Jesús Requejo San Román

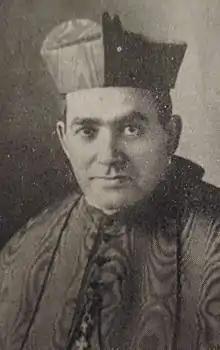
cardenal Segura

It is not clear whether Requejo cheered or regretted the fall of the monarchy; his earlier publications, public addresses or engagement in Acción Católica suggest rather some sort of accidentalism. In 1931 he remained active in Cruz Roja and Federación de Amigos de Enseñanza, both perfectly compatible with liberal spirit of the early Republic. In 1932, however, he started to oppose the official policy; as vice-president of Confederación de Padres de Familia he protested forced secularization of schools and voiced in favor of parents rising children the way they liked. As acting president of Asociación de Familias y Amigos de Religiosos he spoke in defense of conventual property, targeted by new religious legislation; in the press Requejo published a series of related articles, calling for “oración, propaganda, cooperación económica”. He also engaged in Catholic agrarian sindicates.